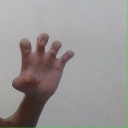
अक्षर: झ